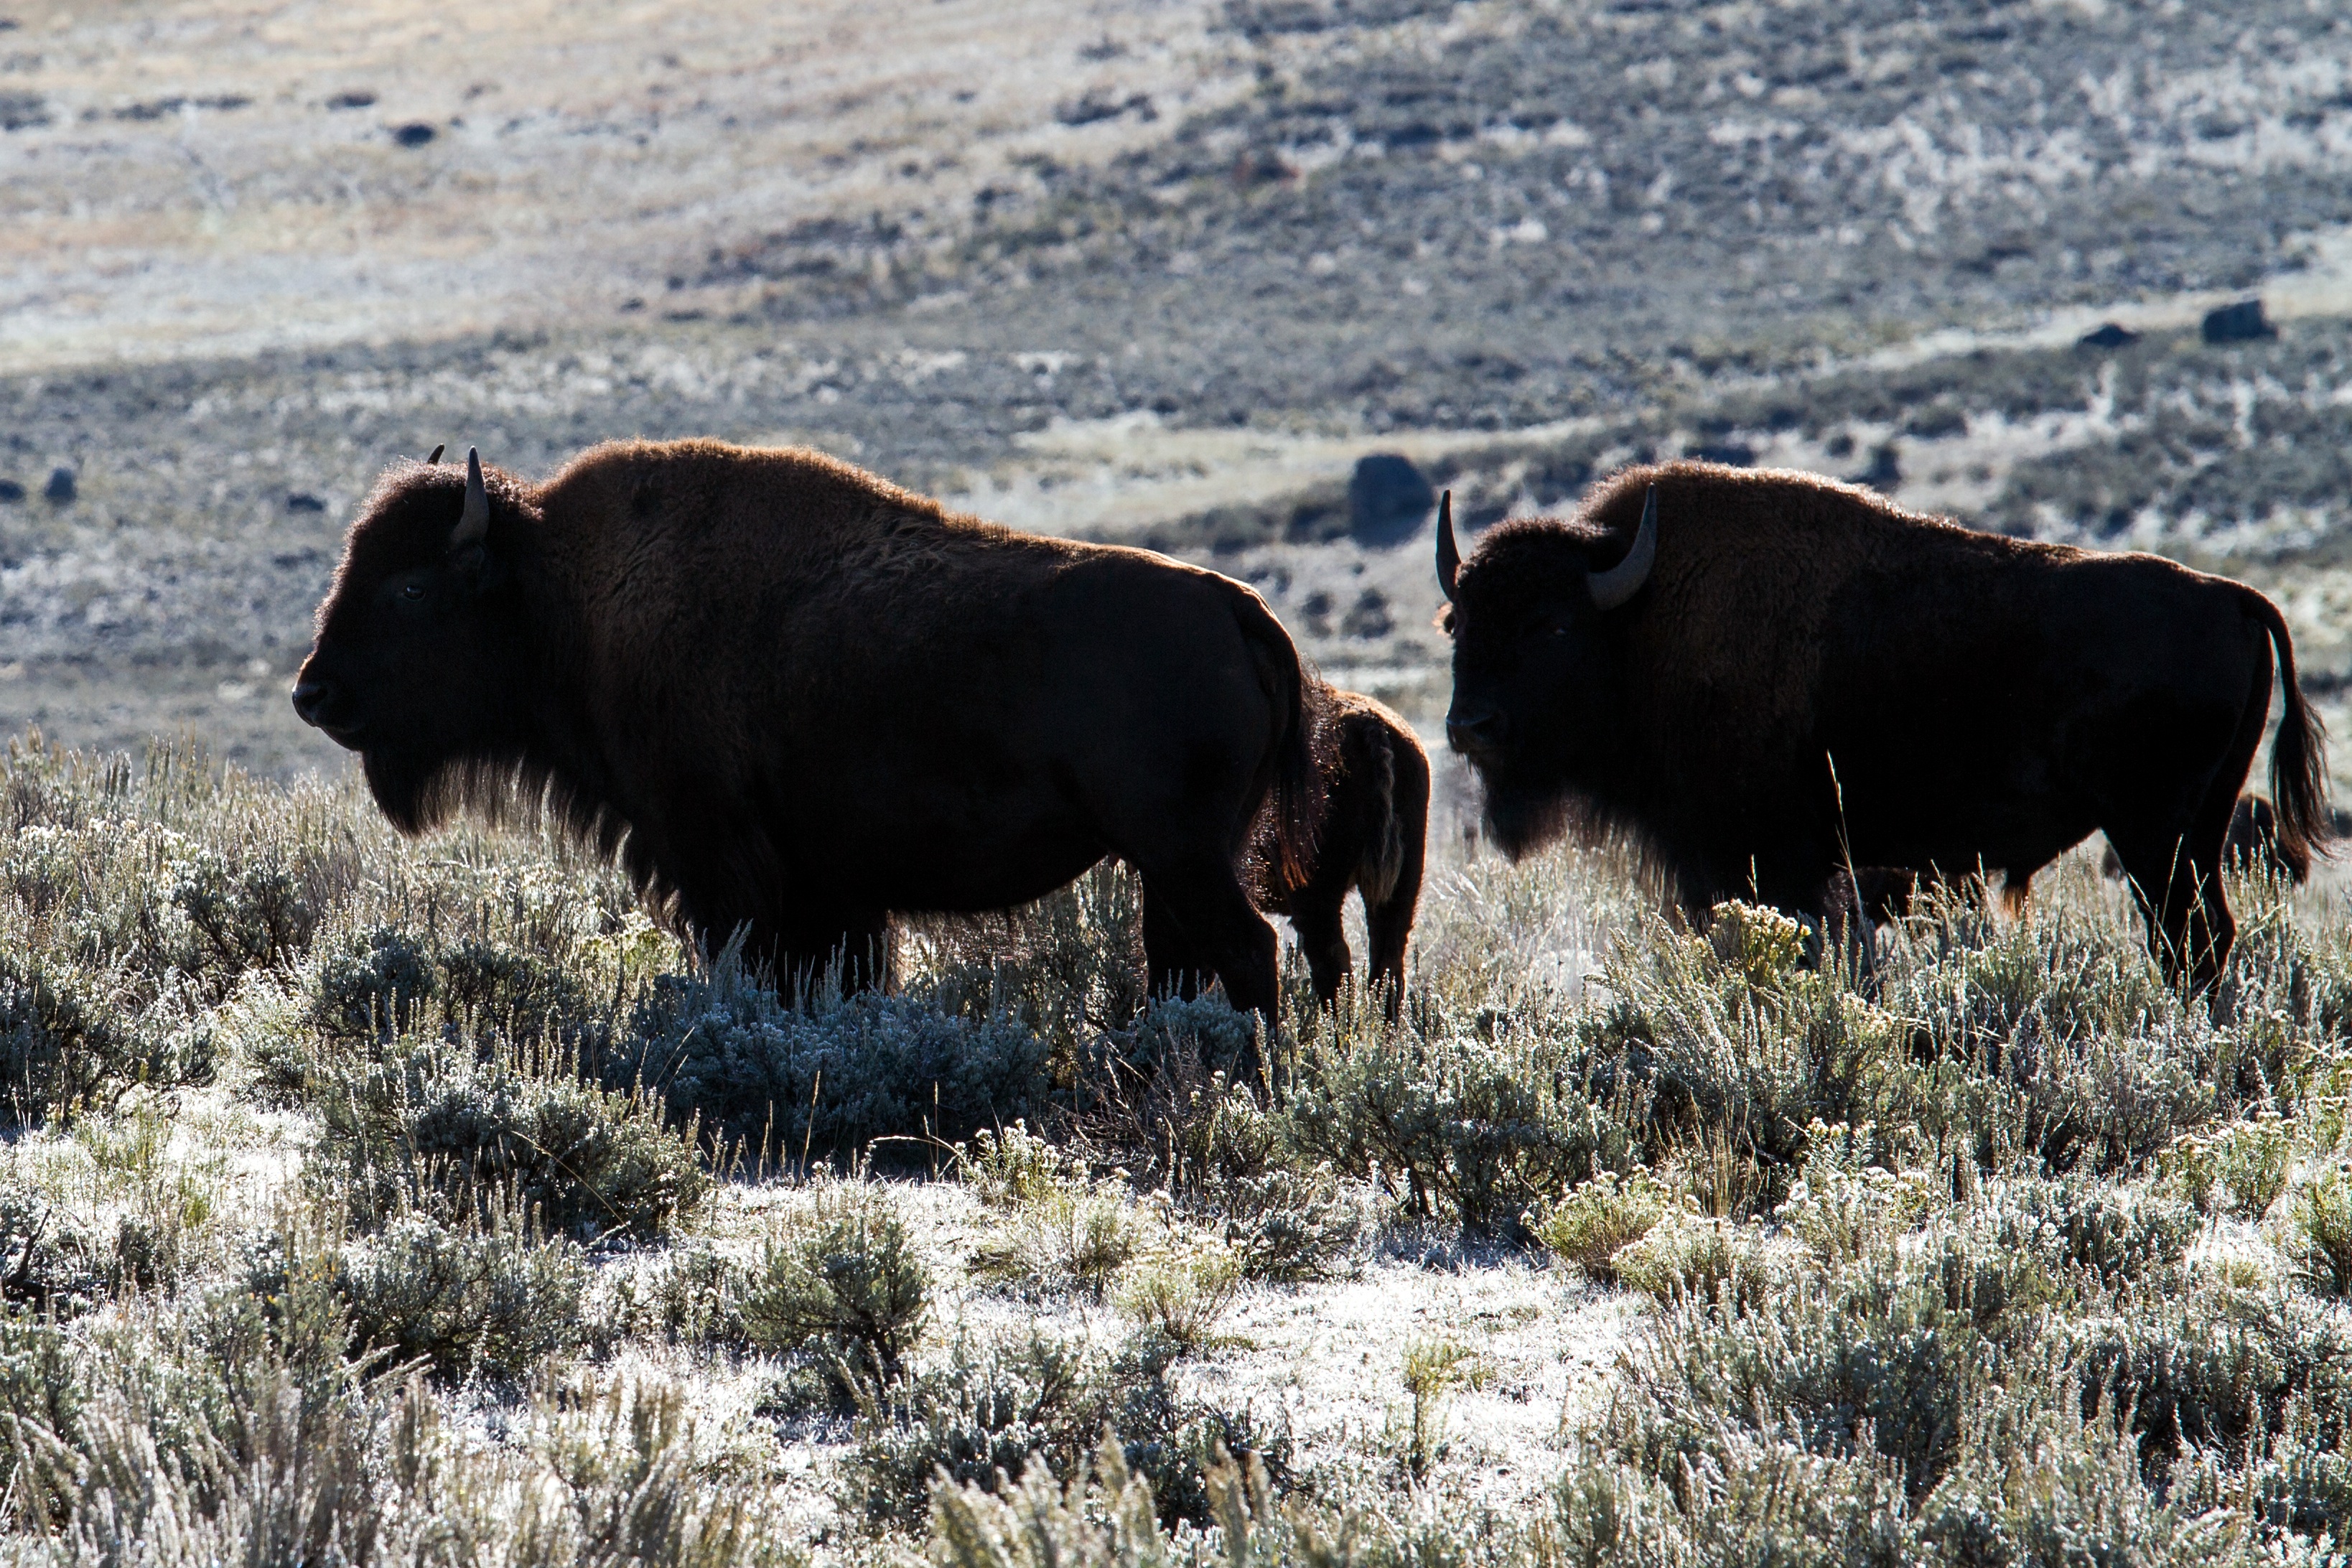
wildlife, herd, pasture, grazing, usa, mammal, fauna, bull, bison, yak, wyoming, buffalo, yellowstone national park, american bison, cattle like mammal, muskox